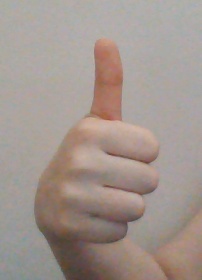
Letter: aleff